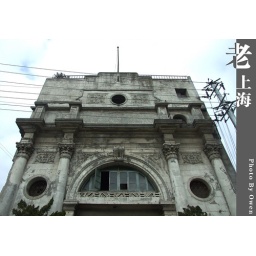
An old house beside Henan road bridge. These is only one wall left here